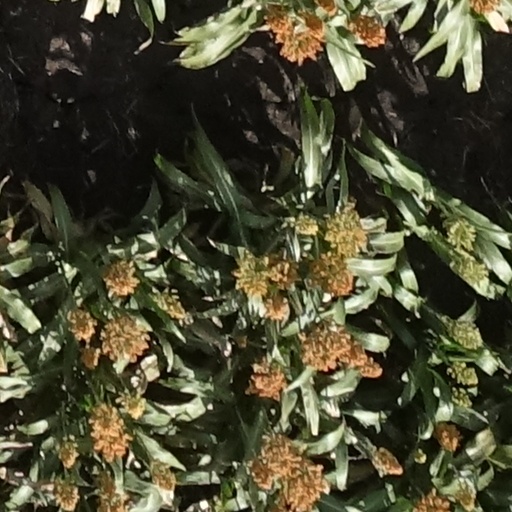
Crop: sorghum